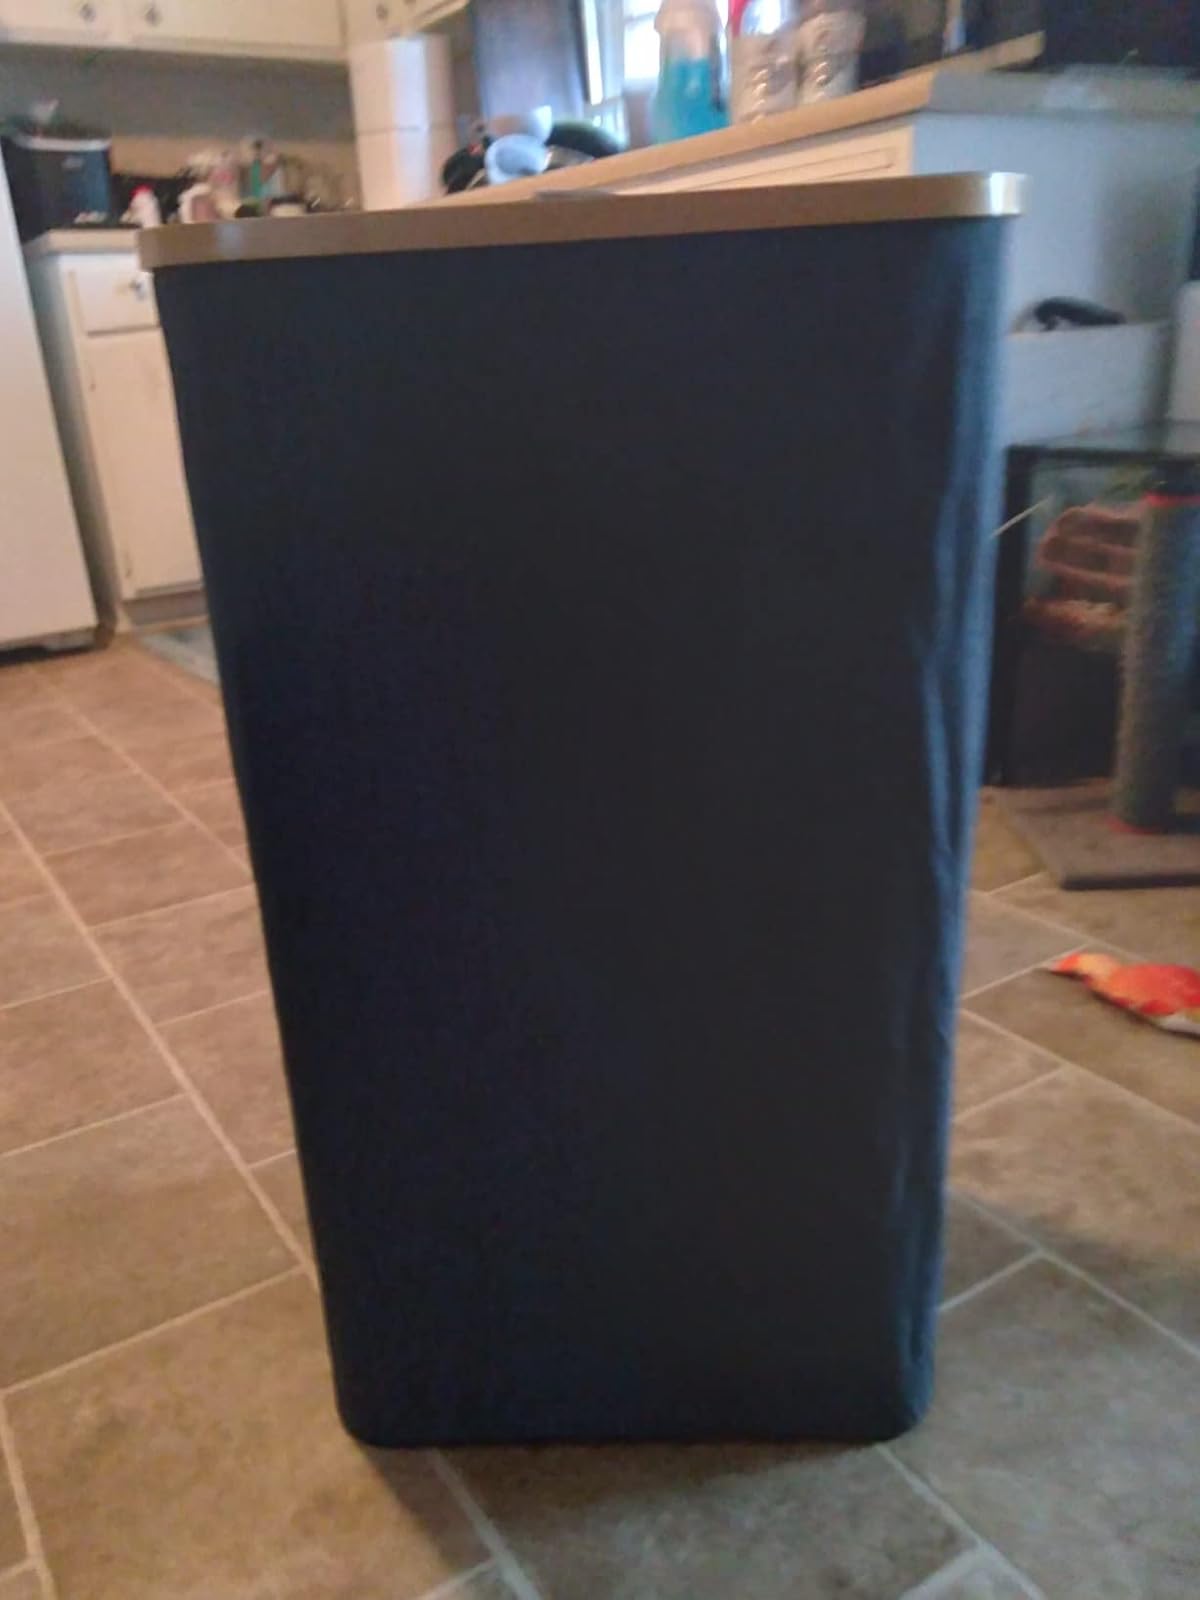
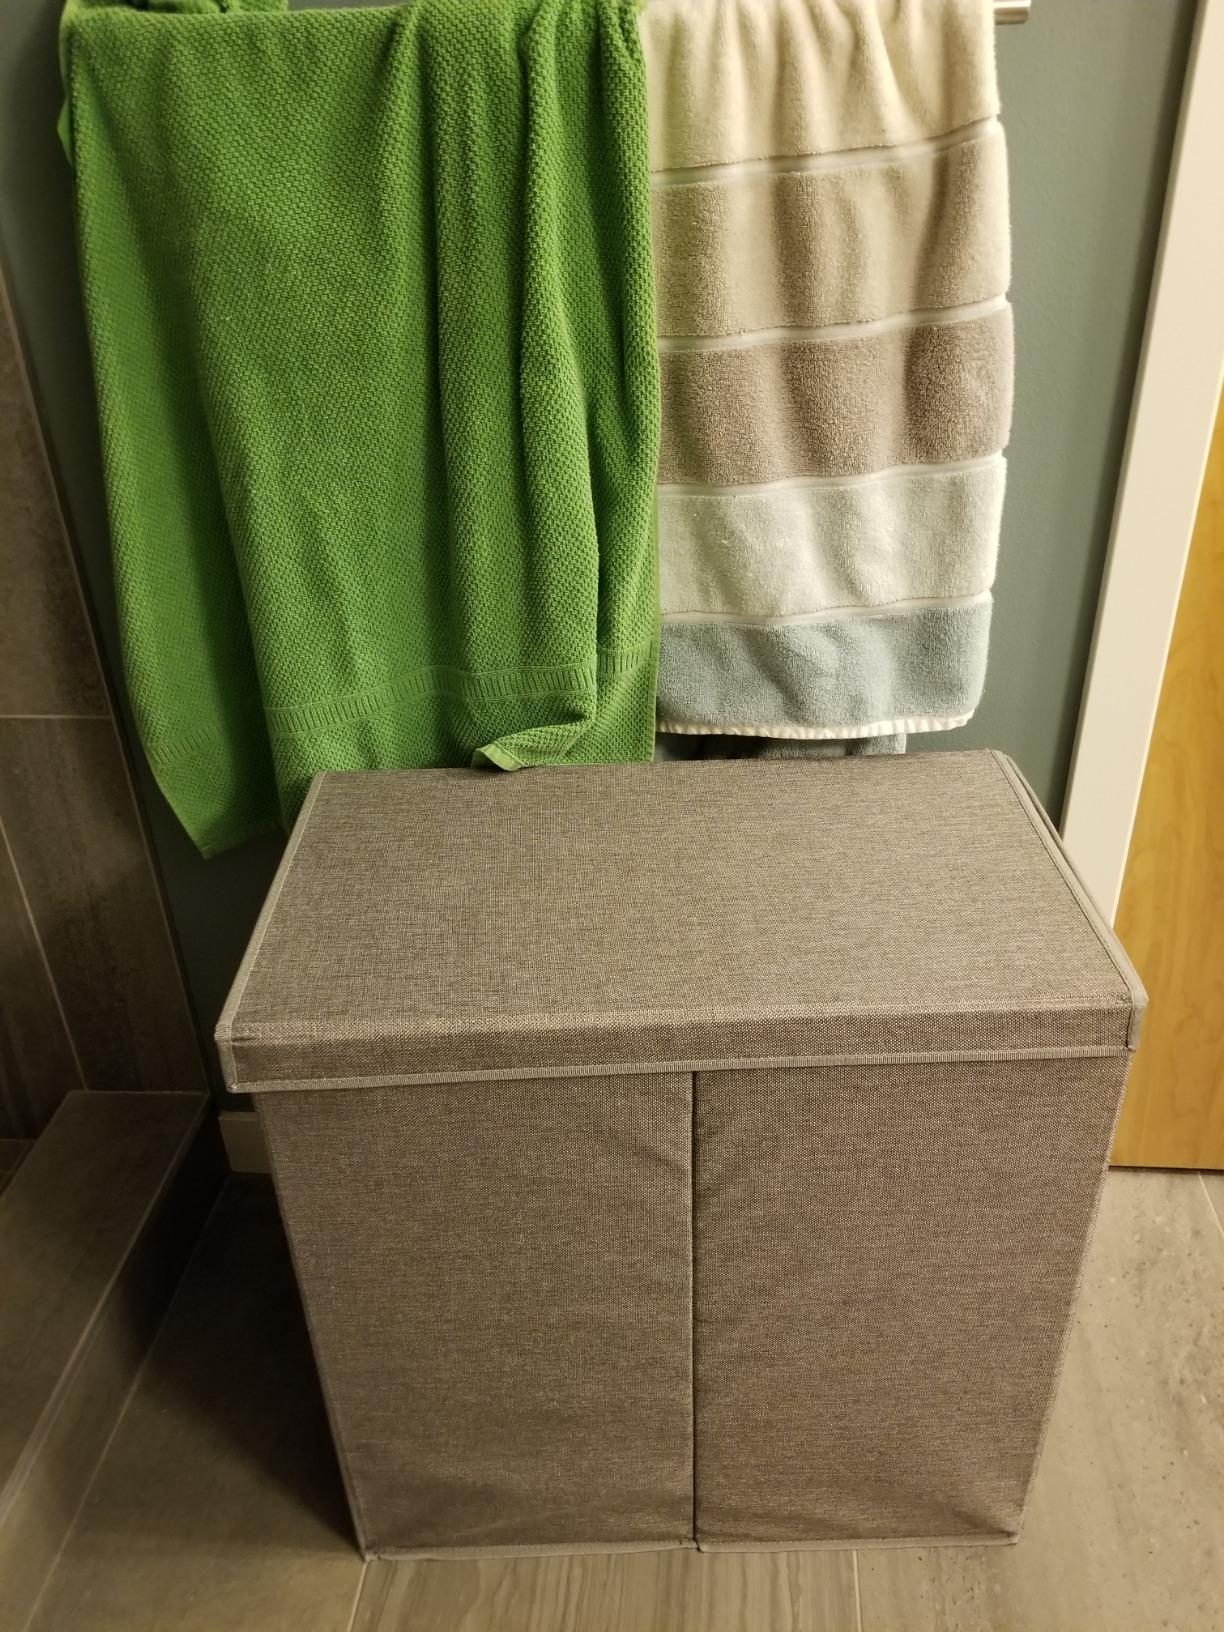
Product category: items_hamper
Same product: no